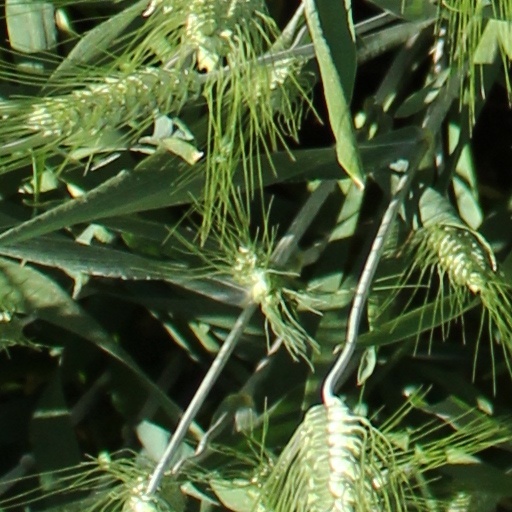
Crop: wheat